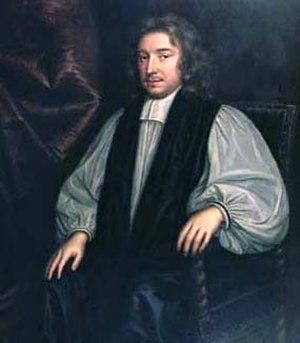
Le manuscrit de Voynich est un livre illustré anonyme rédigé dans une écriture à ce jour non déchiffrée et une langue non identifiée.